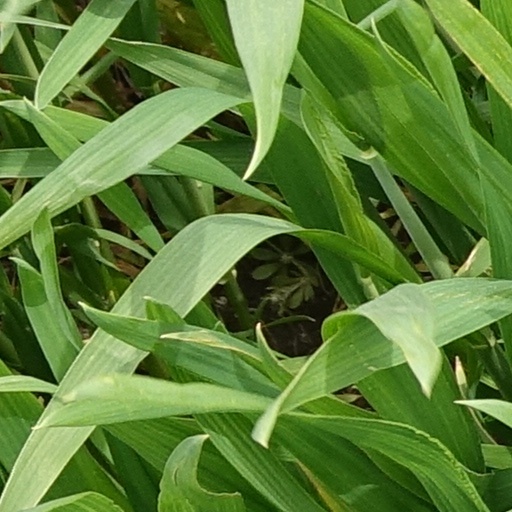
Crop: wheat